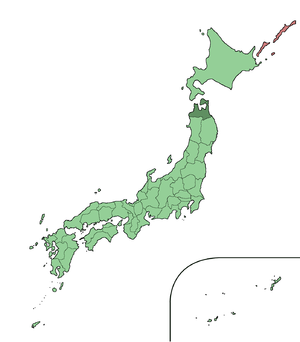
Le domaine de Hirosaki est un domaine japonais de l'époque Edo, situé dans la province de Mutsu. Il est contrôlé par le clan Tsugaru. Une branche de cette famille gouverne aussi le domaine de Kuroishi.
Le clan Tsugaru était un clan samouraï japonais originaire du nord du Japon, spécifiquement de la province de Mutsu. Branche du clan Nambu, les Tsugaru se sont affranchis au cours de l'époque Azuchi Momoyama. Ils se sont rangés du côté victorieux lors de la bataille de Sekigahara, et commencèrent l'époque Edo en tant que famille de daimyos contrôlant le domaine de Hirosaki. Une deuxième branche de la famille fondée plus tard a gouverné le domaine de Kuroishi. Les Tsugaru sont restés une famille de daimyos jusqu'à la restauration de Meiji, lorsque Tsugaru Tsuguakira de Hirosaki et Tsugaru Tsugumichi de Kuroishi ont été relevés de leurs fonctions. La famille est ensuite devenue une partie de la nouvelle noblesse de l'ère Meiji.